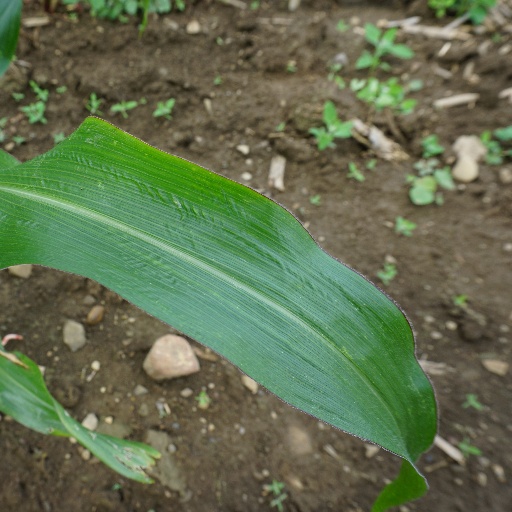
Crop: maize; corn